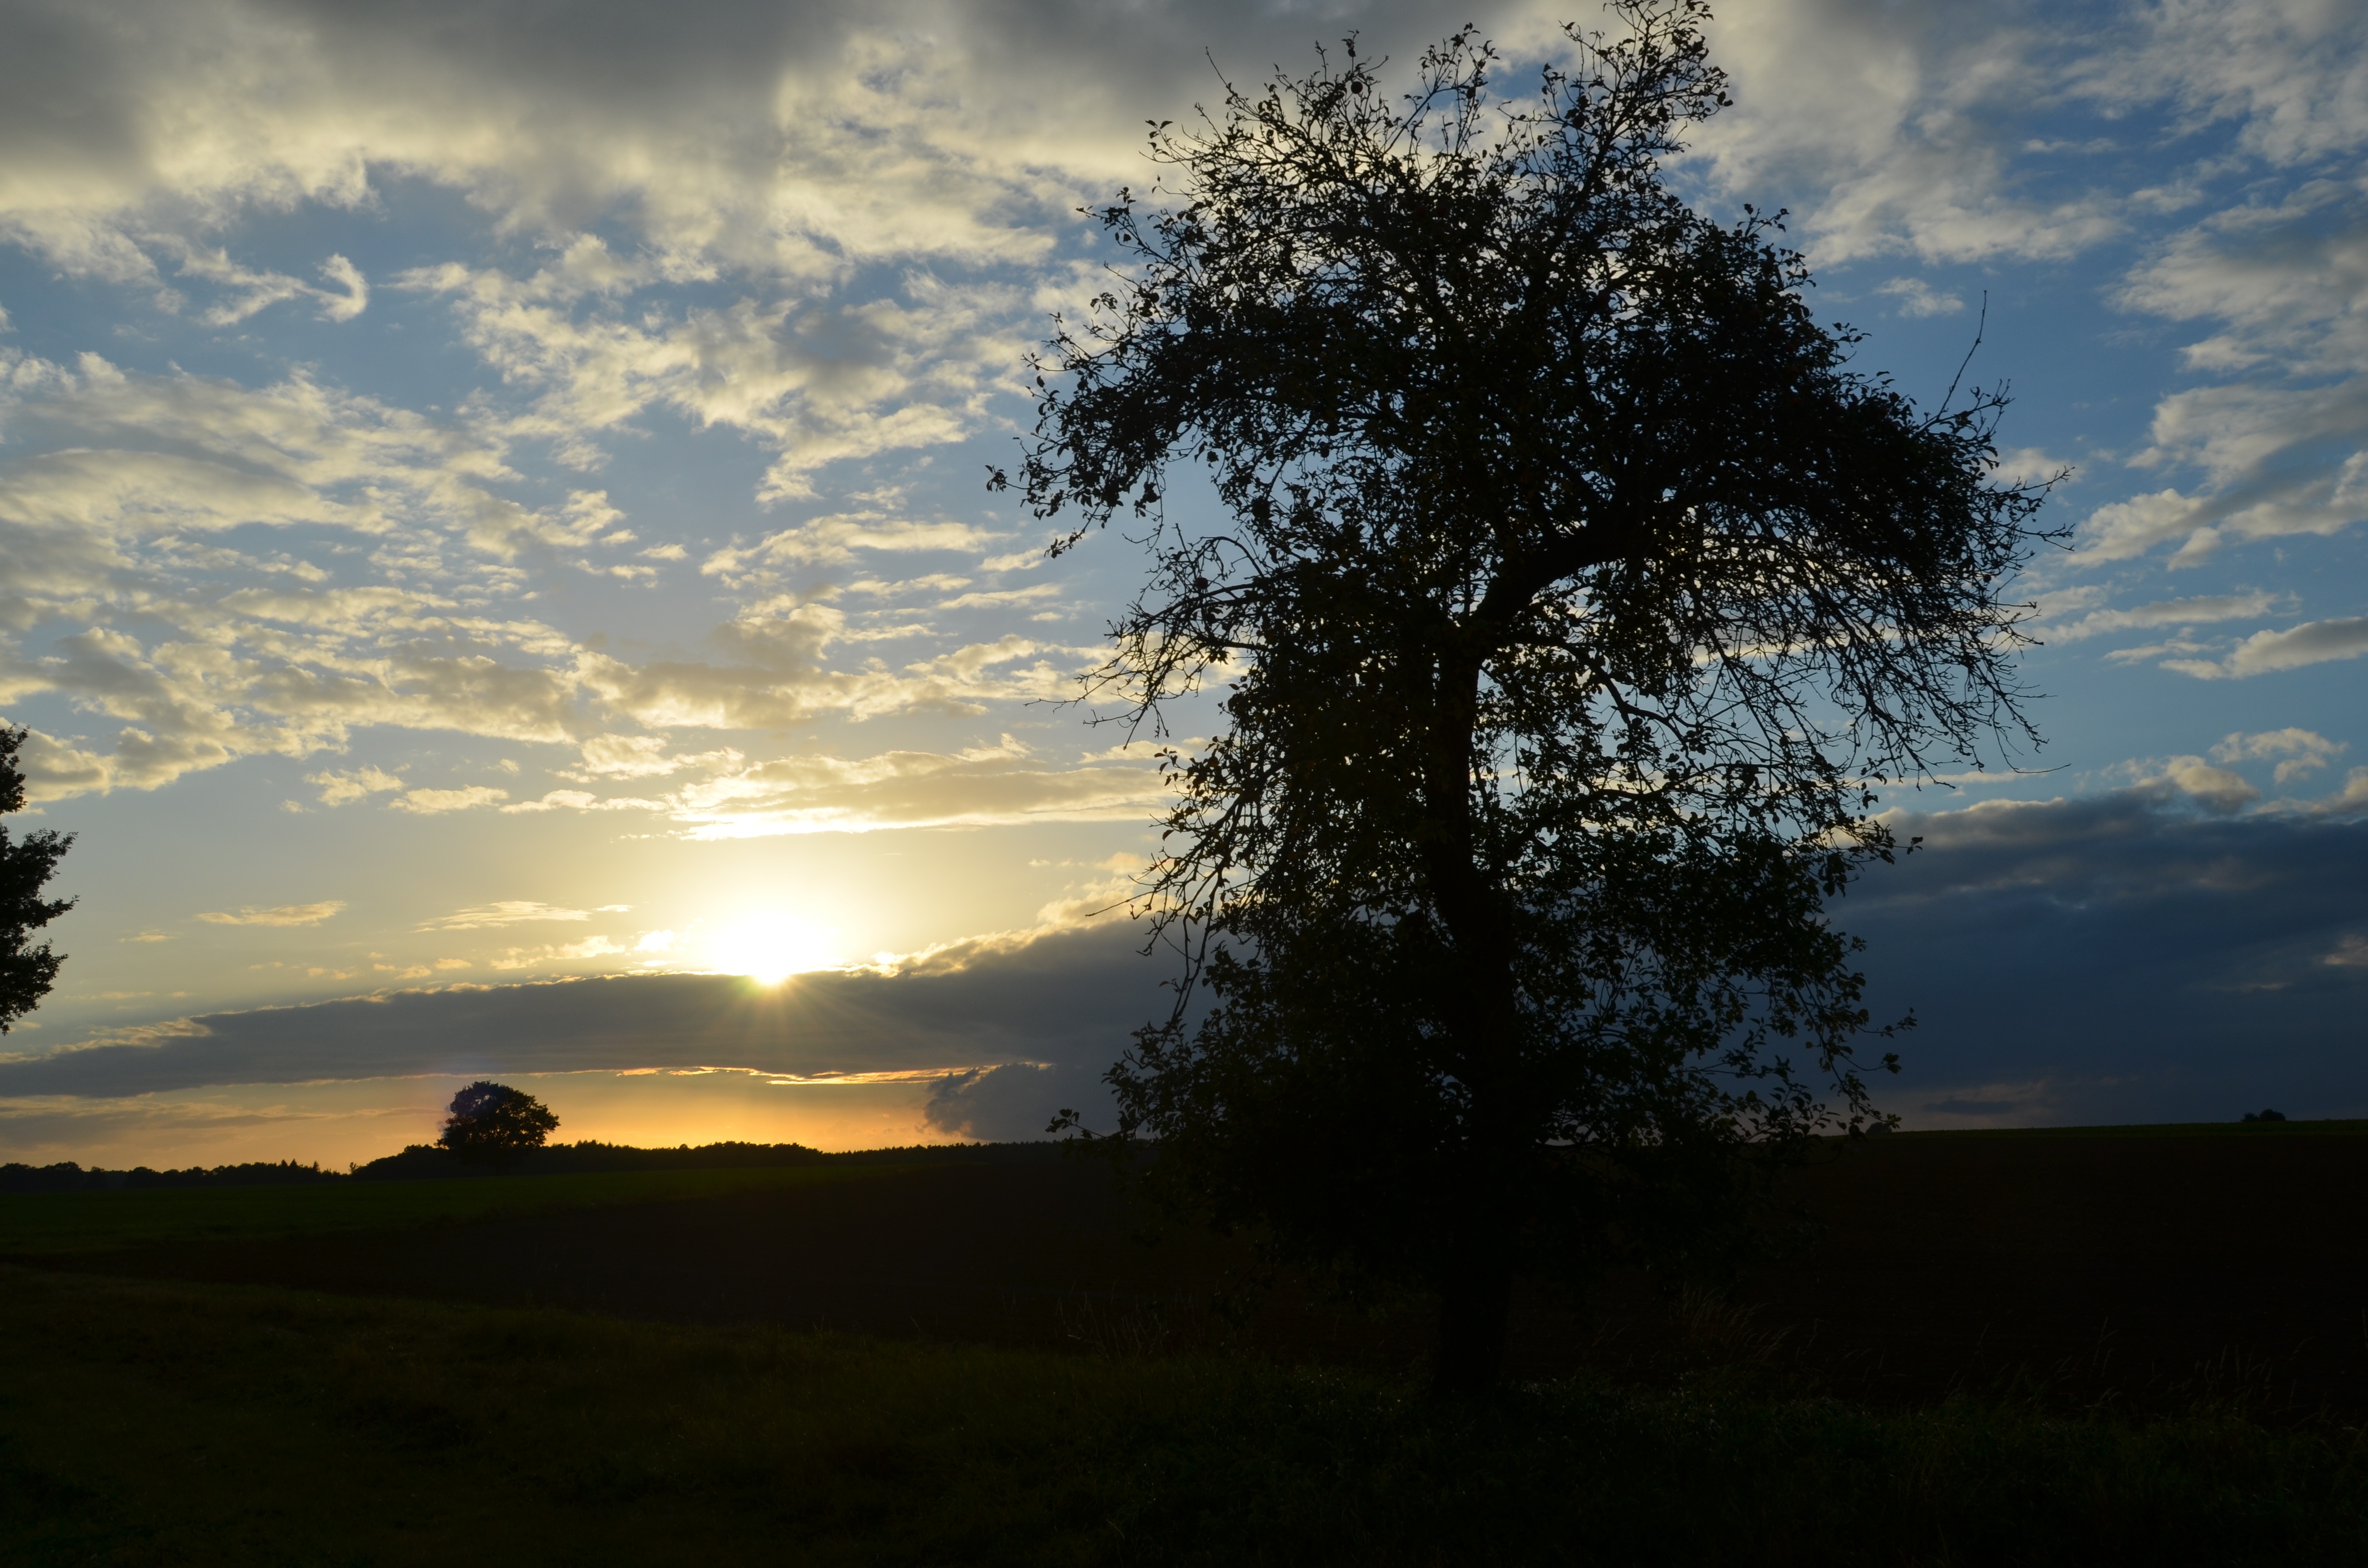
tree, nature, horizon, branch, silhouette, cloud, plant, sky, sun, sunrise, sunset, field, sunlight, morning, hill, dawn, atmosphere, dusk, evening, loneliness, mood, abendstimmung, rural area, atmospheric phenomenon, woody plant